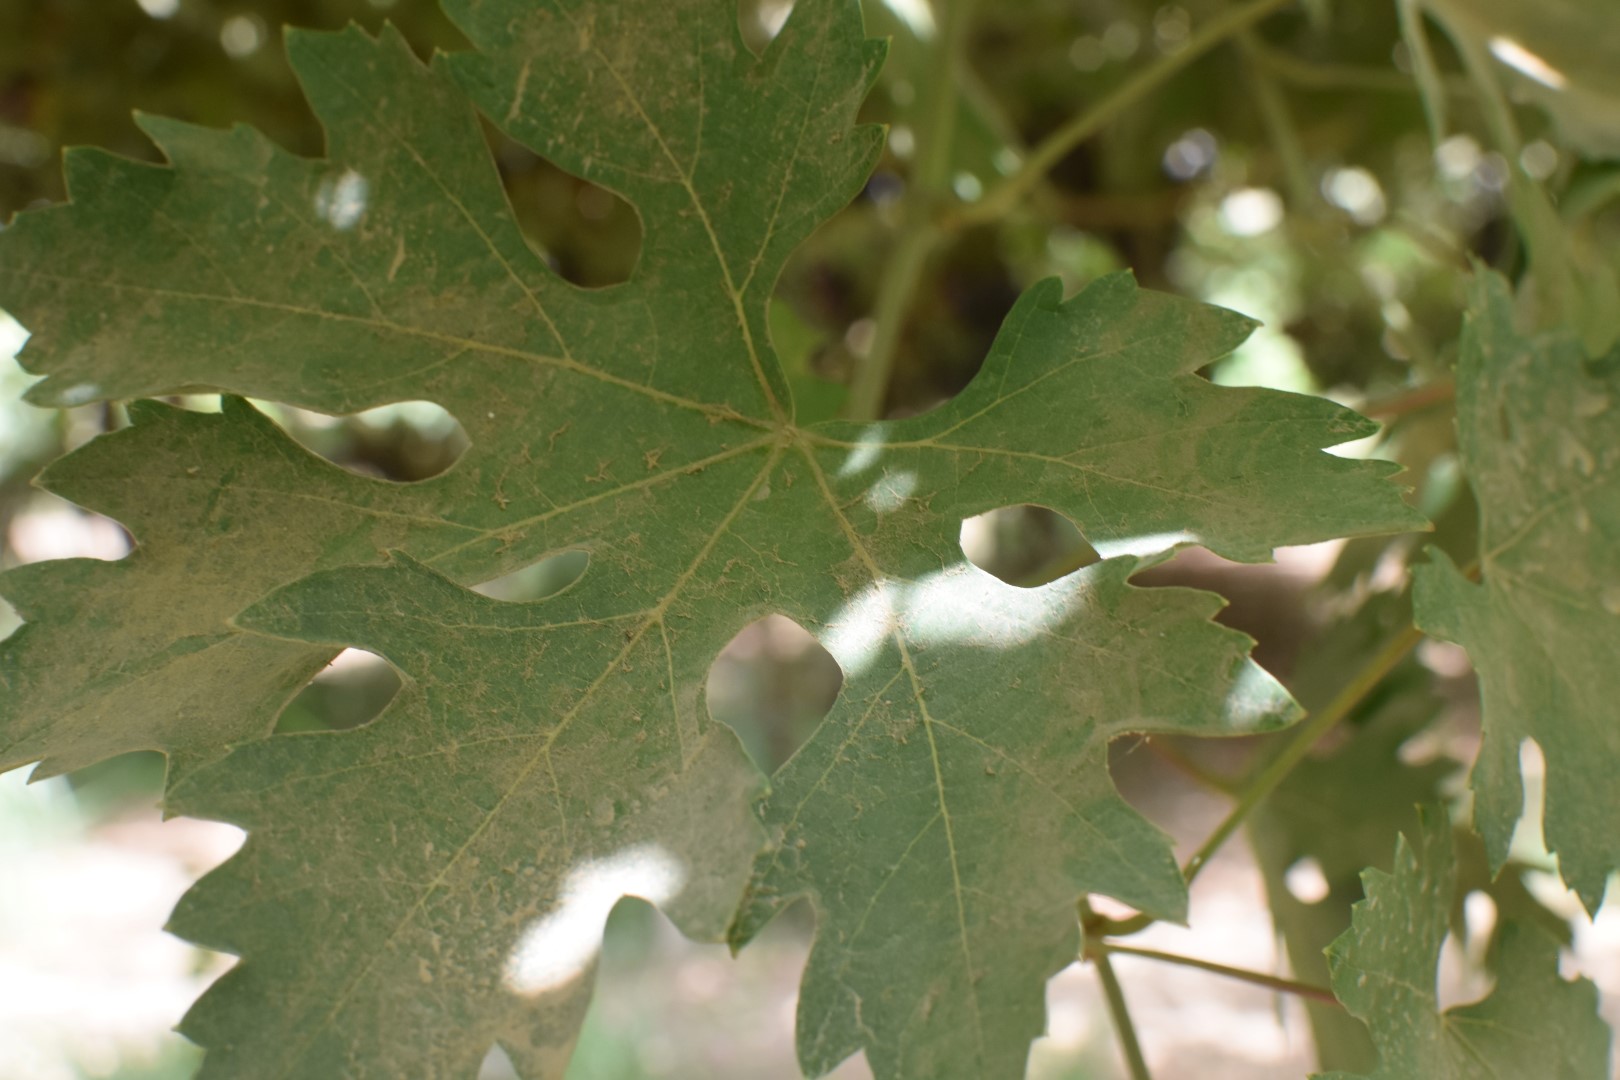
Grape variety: Riasi